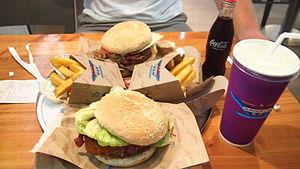
La malbouffe désigne par dérision ou réprobation une nourriture et un régime alimentaire jugés néfastes sur le plan diététique, en raison notamment d'une haute teneur en énergie - principalement des calories vides, due aux graisses et au sucre, et d'une faible valeur nutritive. La nourriture de fast-food, les snacks et sodas en sont des archétypes. Une telle alimentation peut favoriser l'obésité, le diabète, les maladies cardiovasculaires, certains cancers, des dépressions, etc.